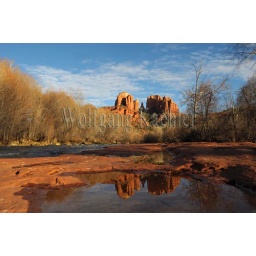
Usa, arizona, sedona, red rock crossing, oak creek, view of cathedral mountain reflecting in water